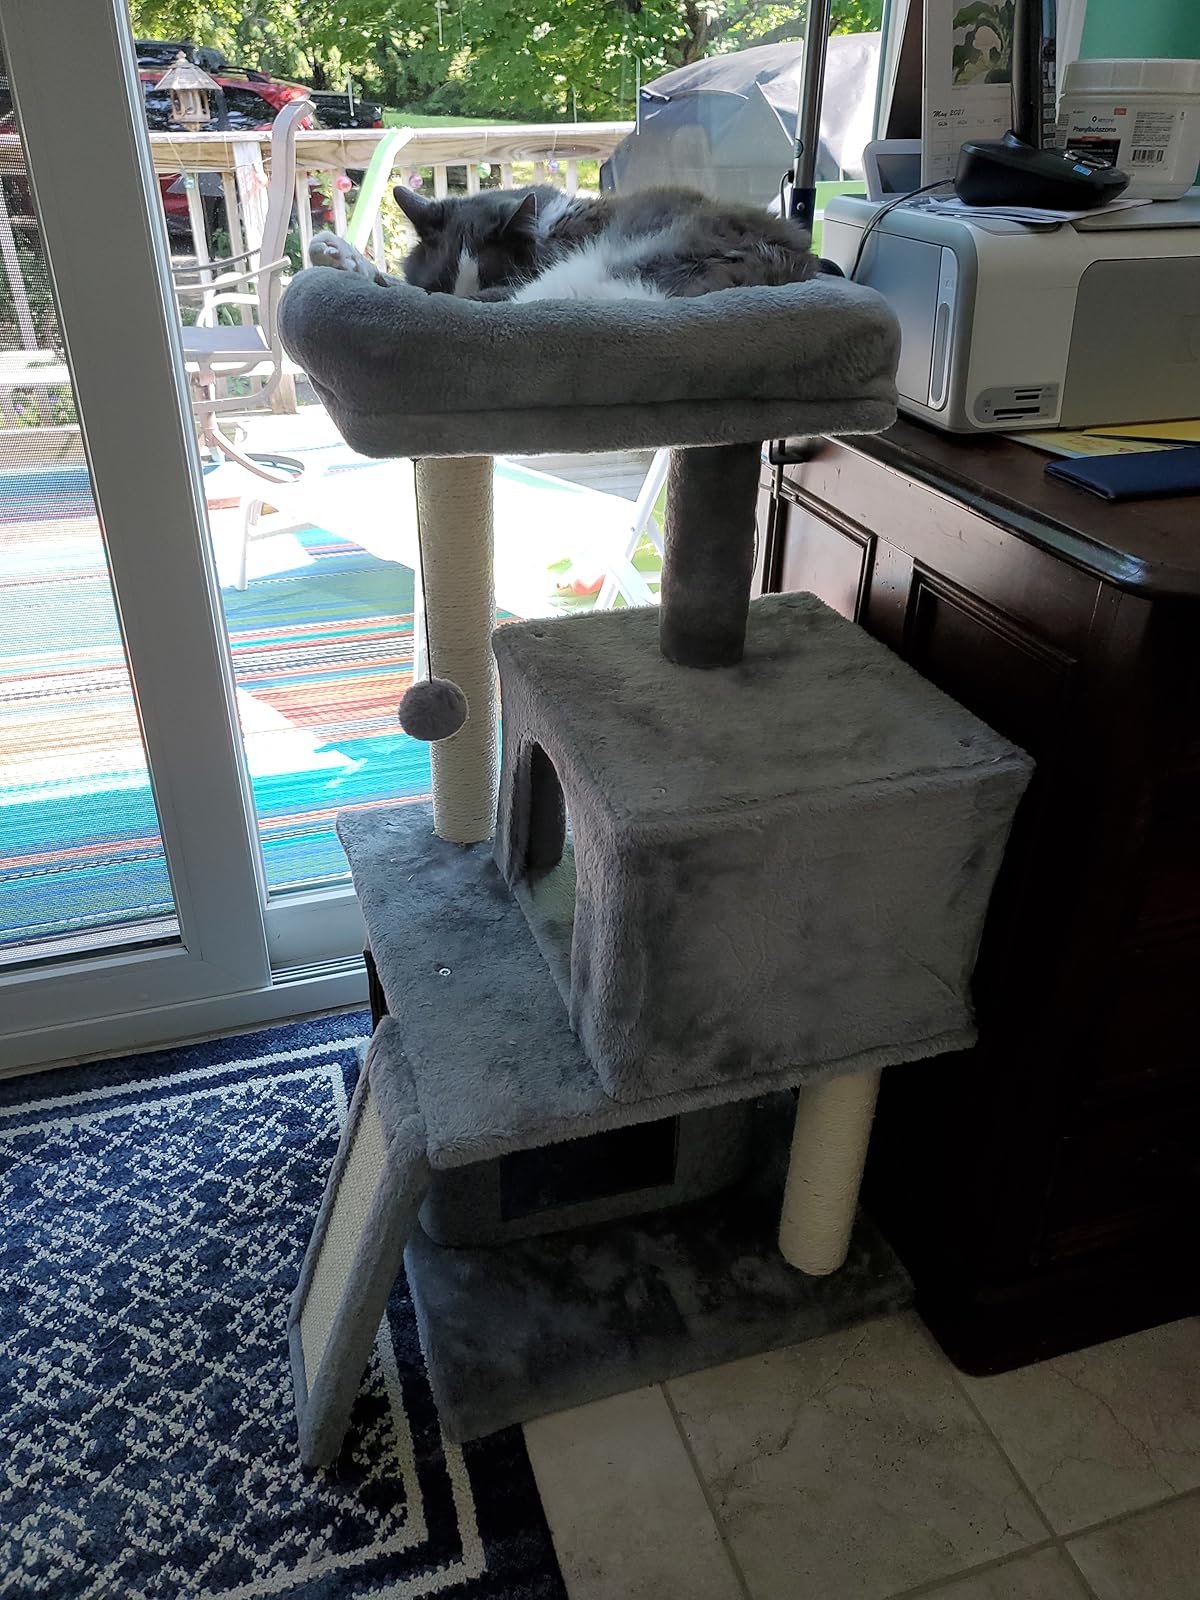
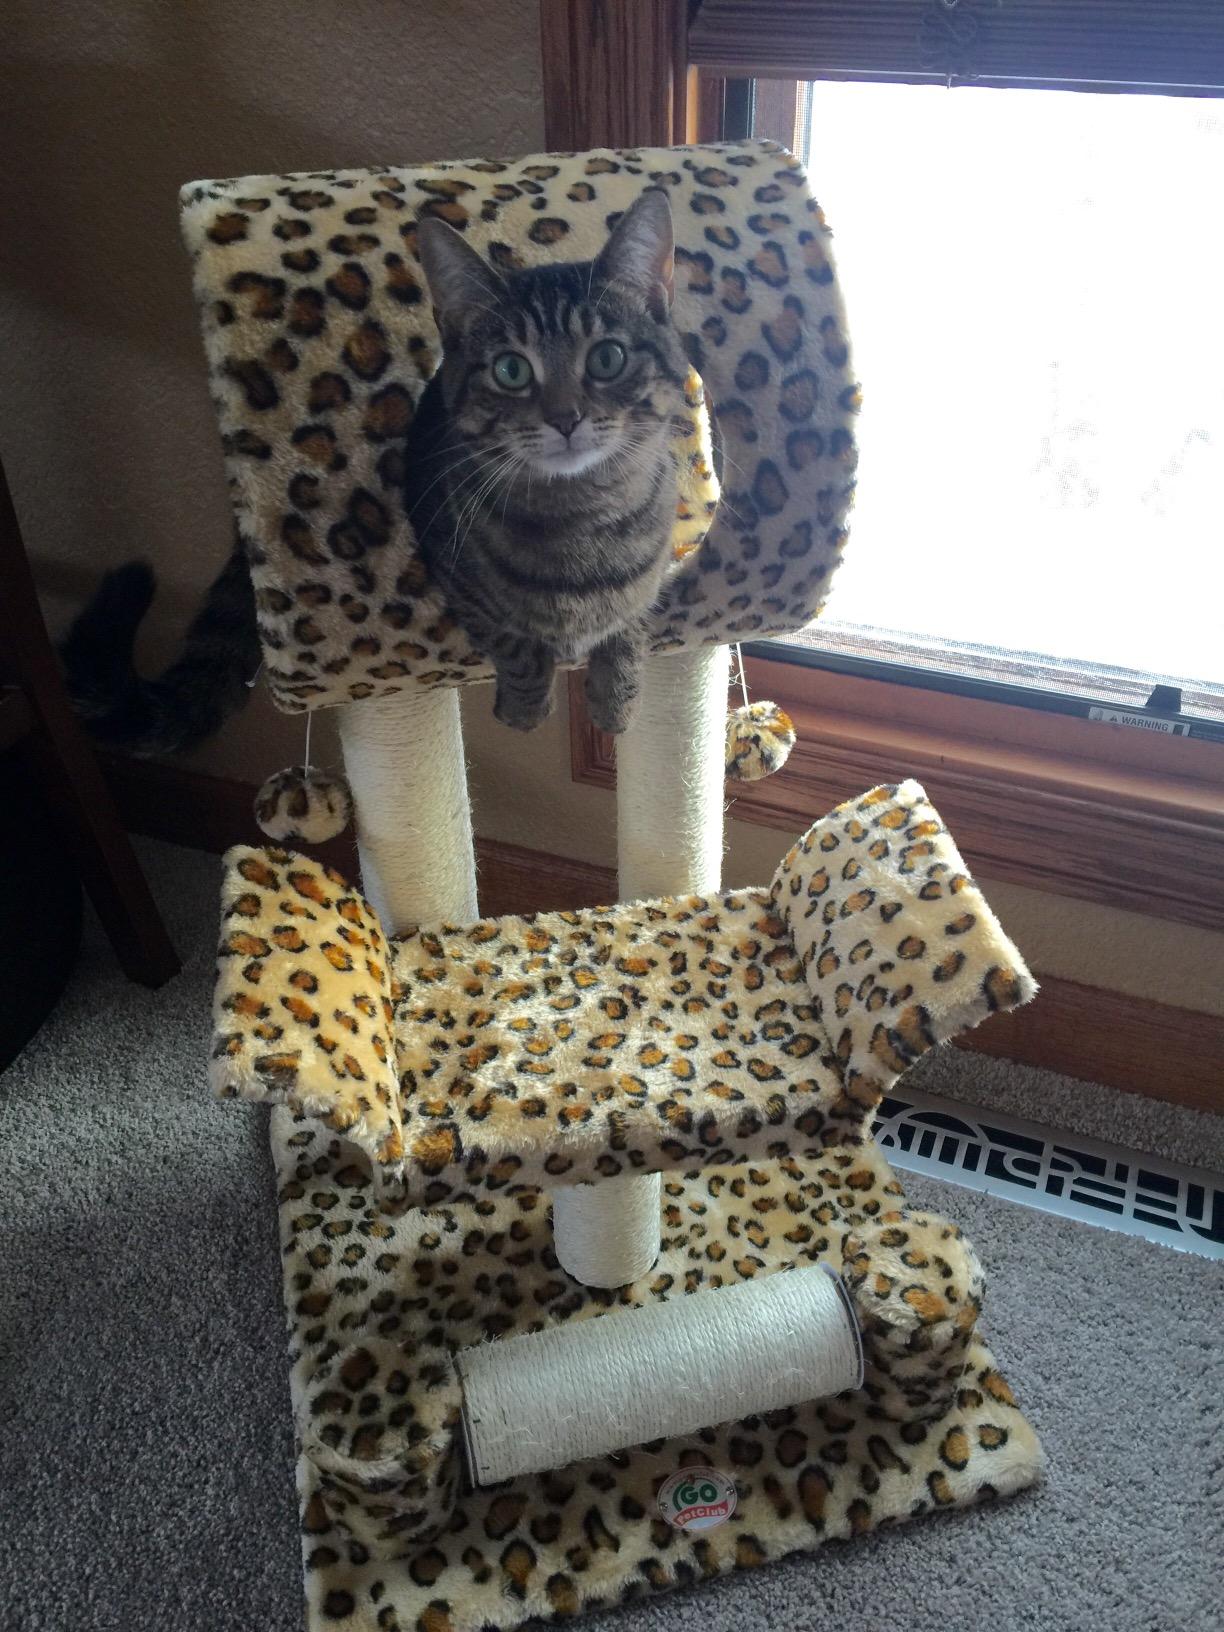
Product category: items_cat tree
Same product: no